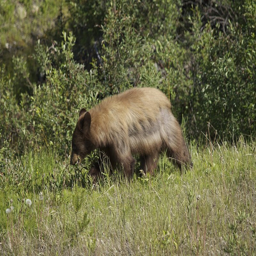
A brown bear walking on a grassy field next to trees.
a bear in a field of grass with bushes in the background
A brown bear walks through grass in the wild.
A brown bear is walking through the field.
A small brown bear walking along the grass